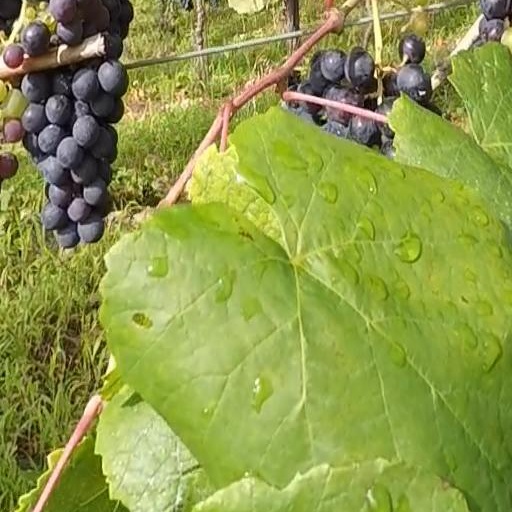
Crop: grape